Wang Shitai

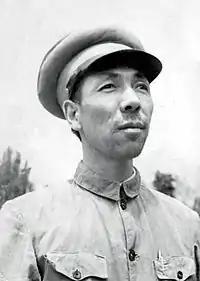
Wang Shitai

Wang Shitai (March 17, 1910 – March 14, 2008) was a People's Republic of China politician. He was born in Luochuan County, Shaanxi Province. He was governor of Gansu, chairman of the Gansu People's Congress, and twice CPPCC Committee chairman of Gansu. He was a delegate to the 1st National People's Congress (1954–1959), 5th National People's Congress (1978–1983) and 6th National People's Congress (1983–1988).